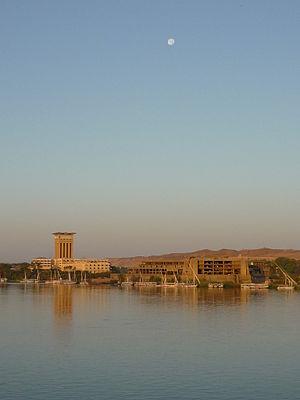
Hôtel Mövenpick au petit matin, Assouan, Égypte
L'île Éléphantine est une île d'Égypte située sur le Nil, en face du centre-ville d'Assouan dont elle fait partie. Elle constitue une des nombreuses îles et rochers qui forment la première cataracte du Nil. Dans l'Égypte antique, l'île était une ville, capitale du premier nome de Haute-Égypte, celui « du Pays de l'arc » ou « du Pays de Nubie ».